Jim Neidhart

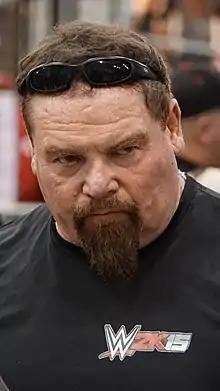
Neidhart in 2015

James Henry Neidhart (February 8, 1955 – August 13, 2018) was an American professional wrestler known for his appearances in the 1980s and 1990s in the World Wrestling Federation as Jim "the Anvil" Neidhart, where he was a two-time WWF Tag Team Champion with his real-life brother-in-law Bret Hart in the Hart Foundation. He also won titles in Stampede Wrestling, Championship Wrestling from Florida, Mid-South Wrestling, Memphis Championship Wrestling and the Mid-Eastern Wrestling Federation. He was part of the Hart wrestling family through marriage to his wife Ellie Hart, teaming with various members throughout his career, and appearing with his daughter Natalya Neidhart on the reality television show "Total Divas".